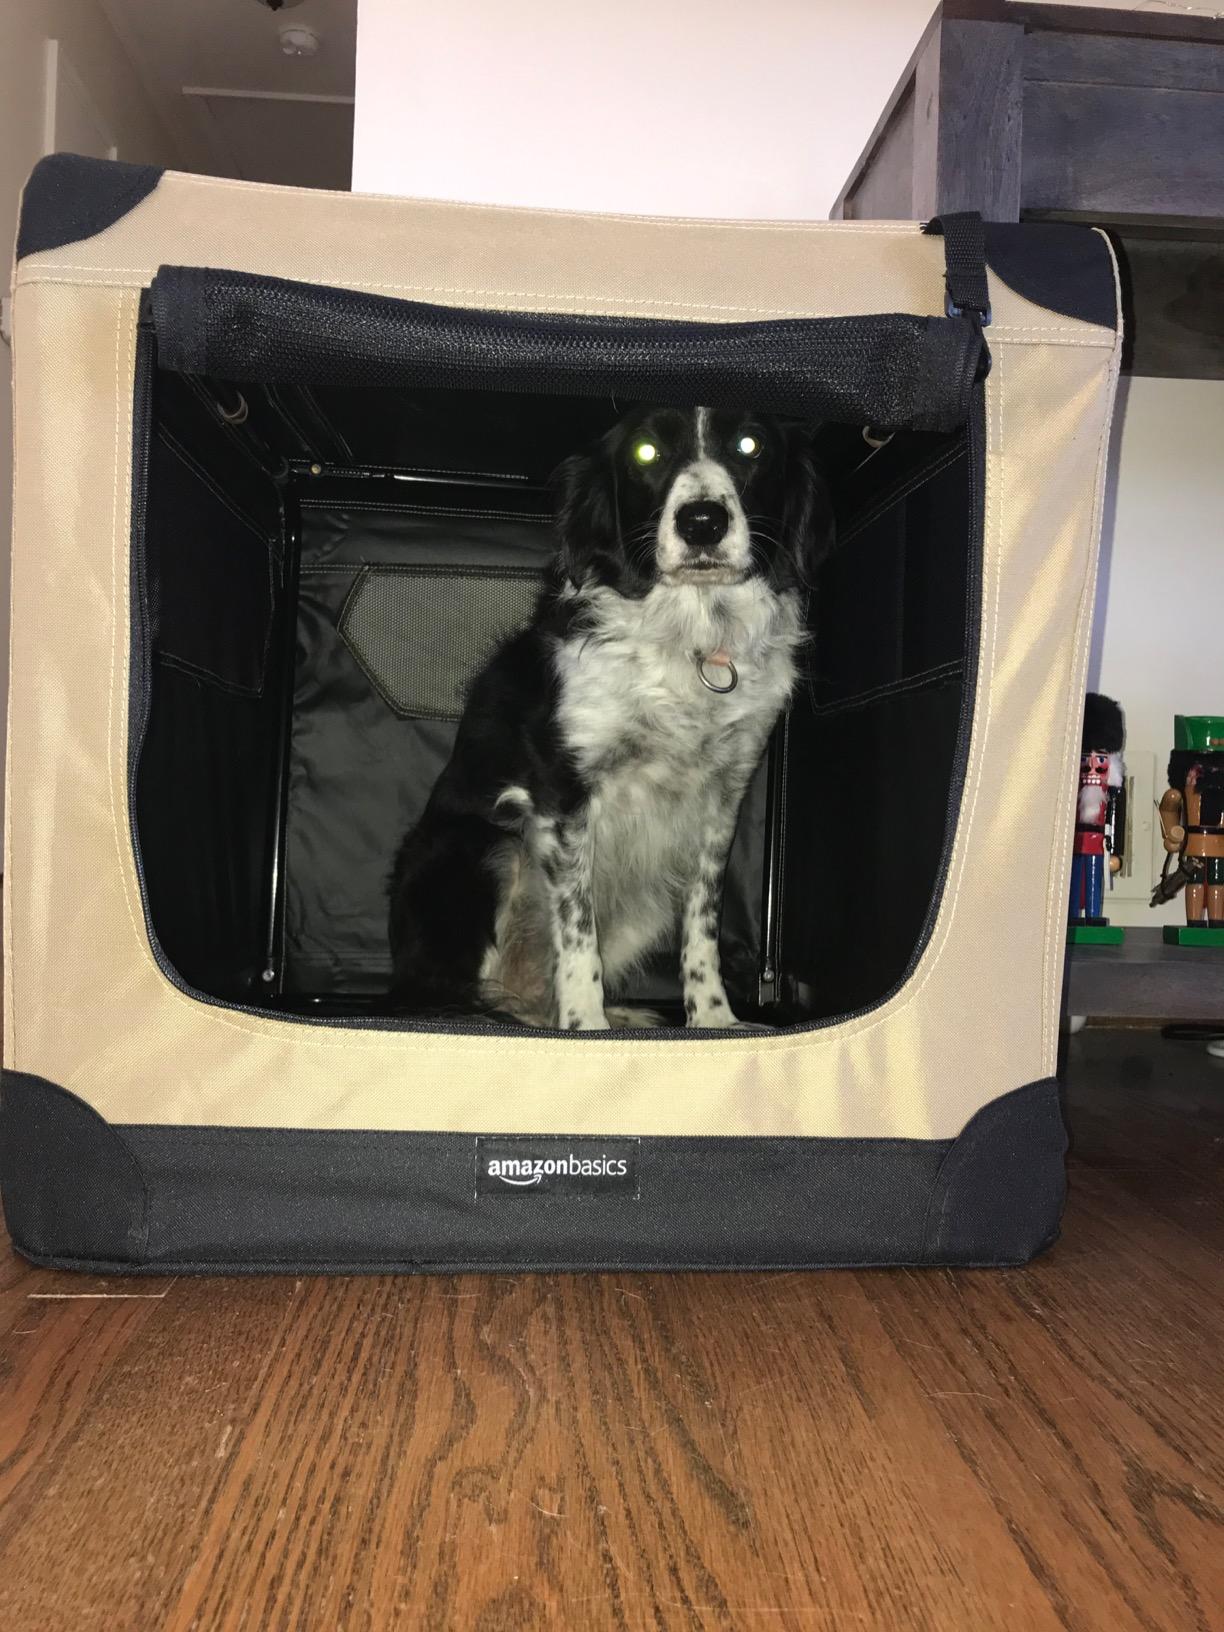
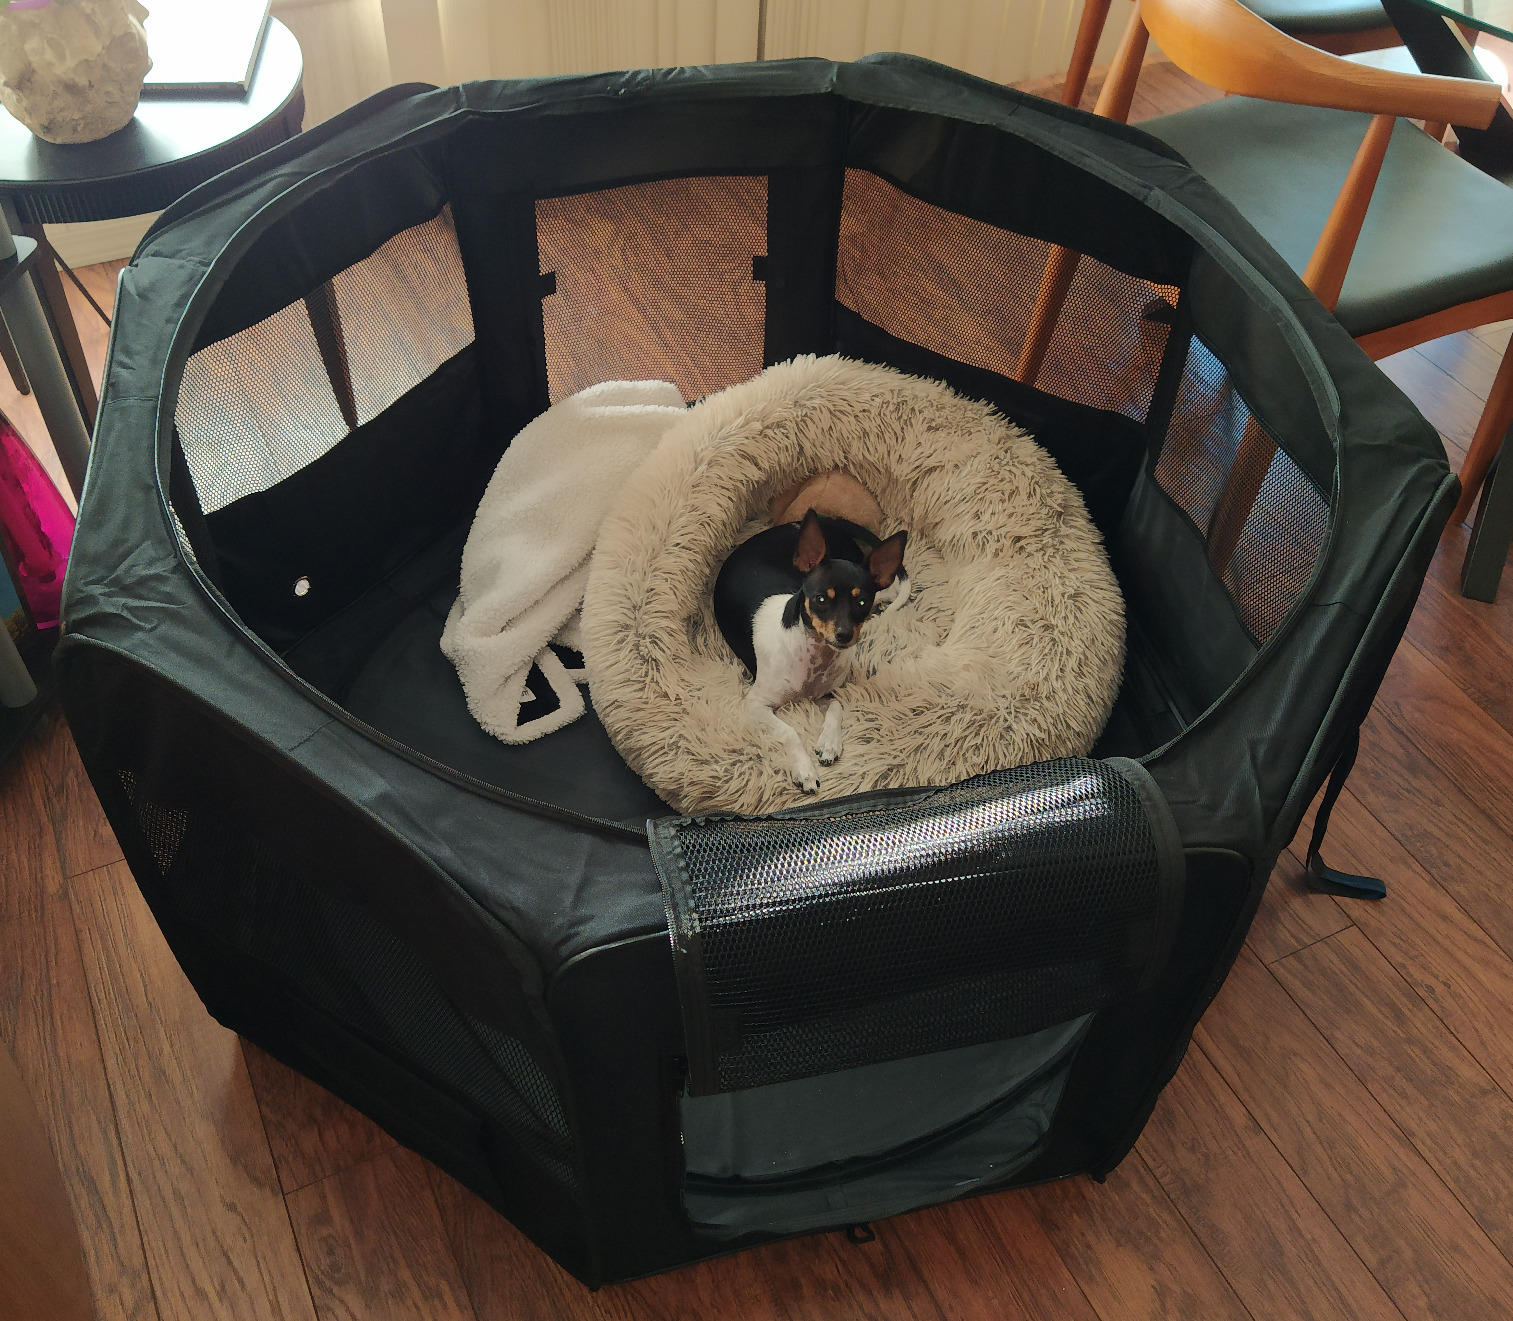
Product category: items_kennel
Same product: no